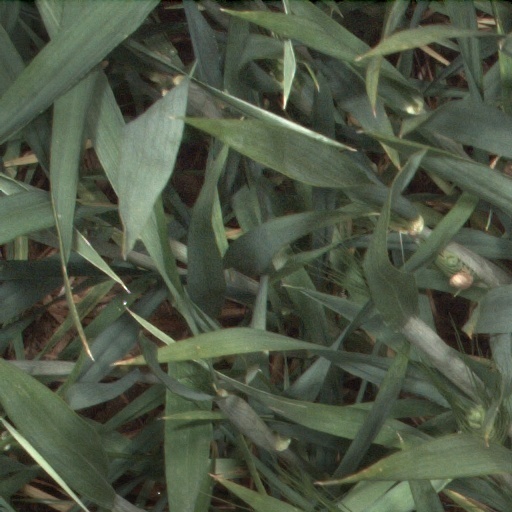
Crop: wheat